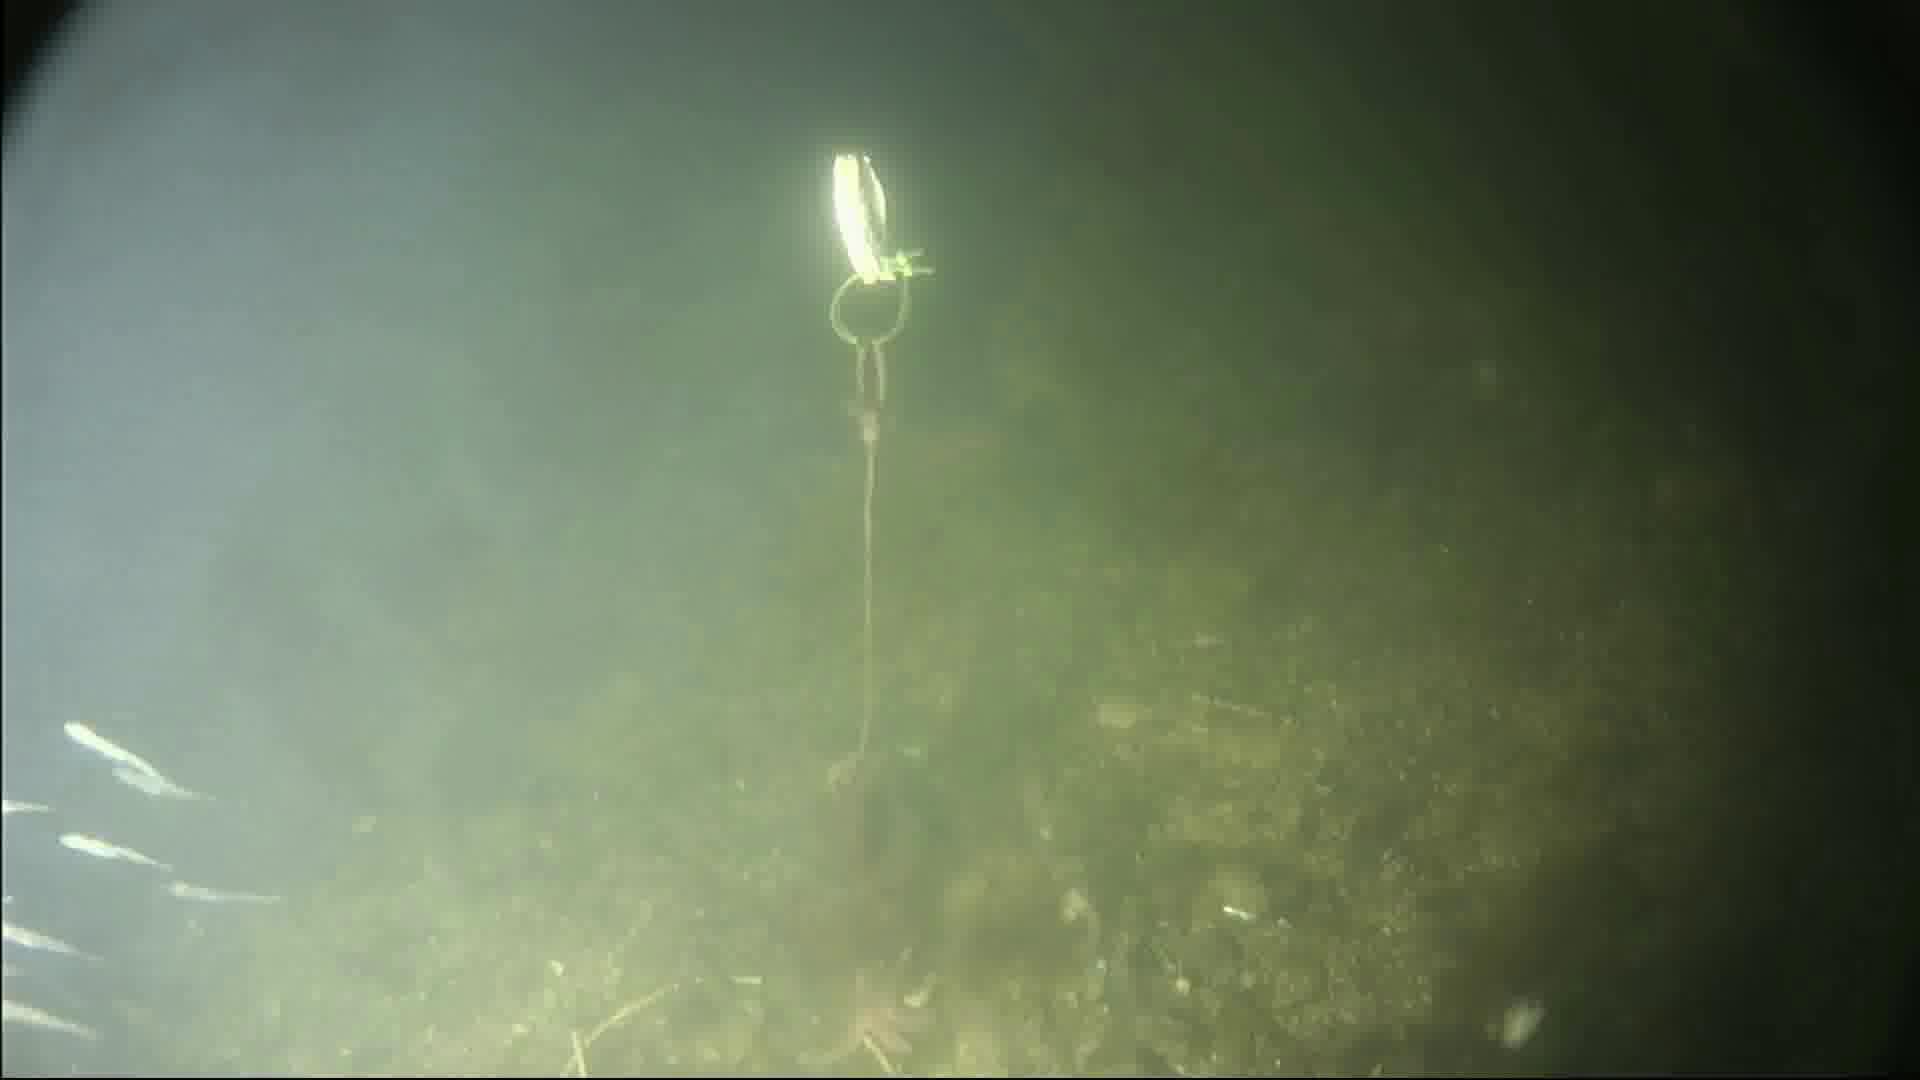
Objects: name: starfish
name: crab
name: small_fish